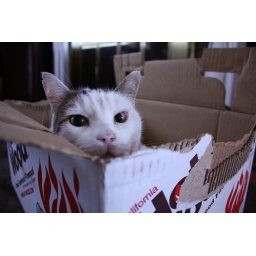
box cat is in a box.